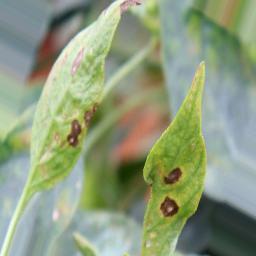
Label: cercospora